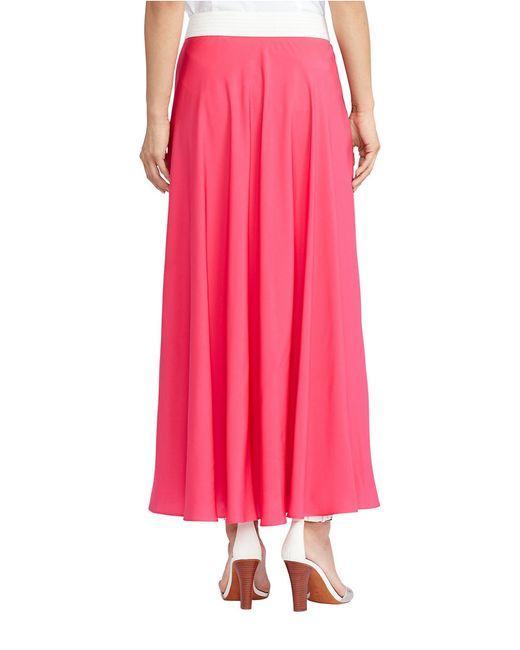
Dunkelrosa, locker geschnittener Baumwollrock